Anastasiya Rakhmangulova

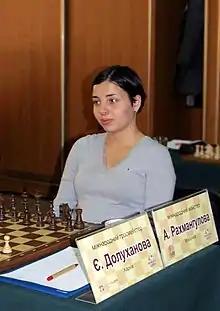
Rakhmangulova in 2015

Anastasiya Andreevna Rakhmangulova (Ukrainian: Анастасія Андріївна Рахмангулова; born 30 December 1994 in Mykolaiv) is a Ukrainian chess player who received the FIDE title of Woman International Master (WIM) in 2012.